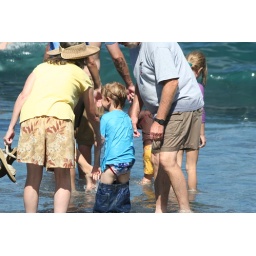
the joy of sand in the pants